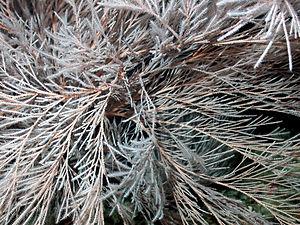
Aphanipathidae est une famille de coraux dans l'ordre Antipatharia.